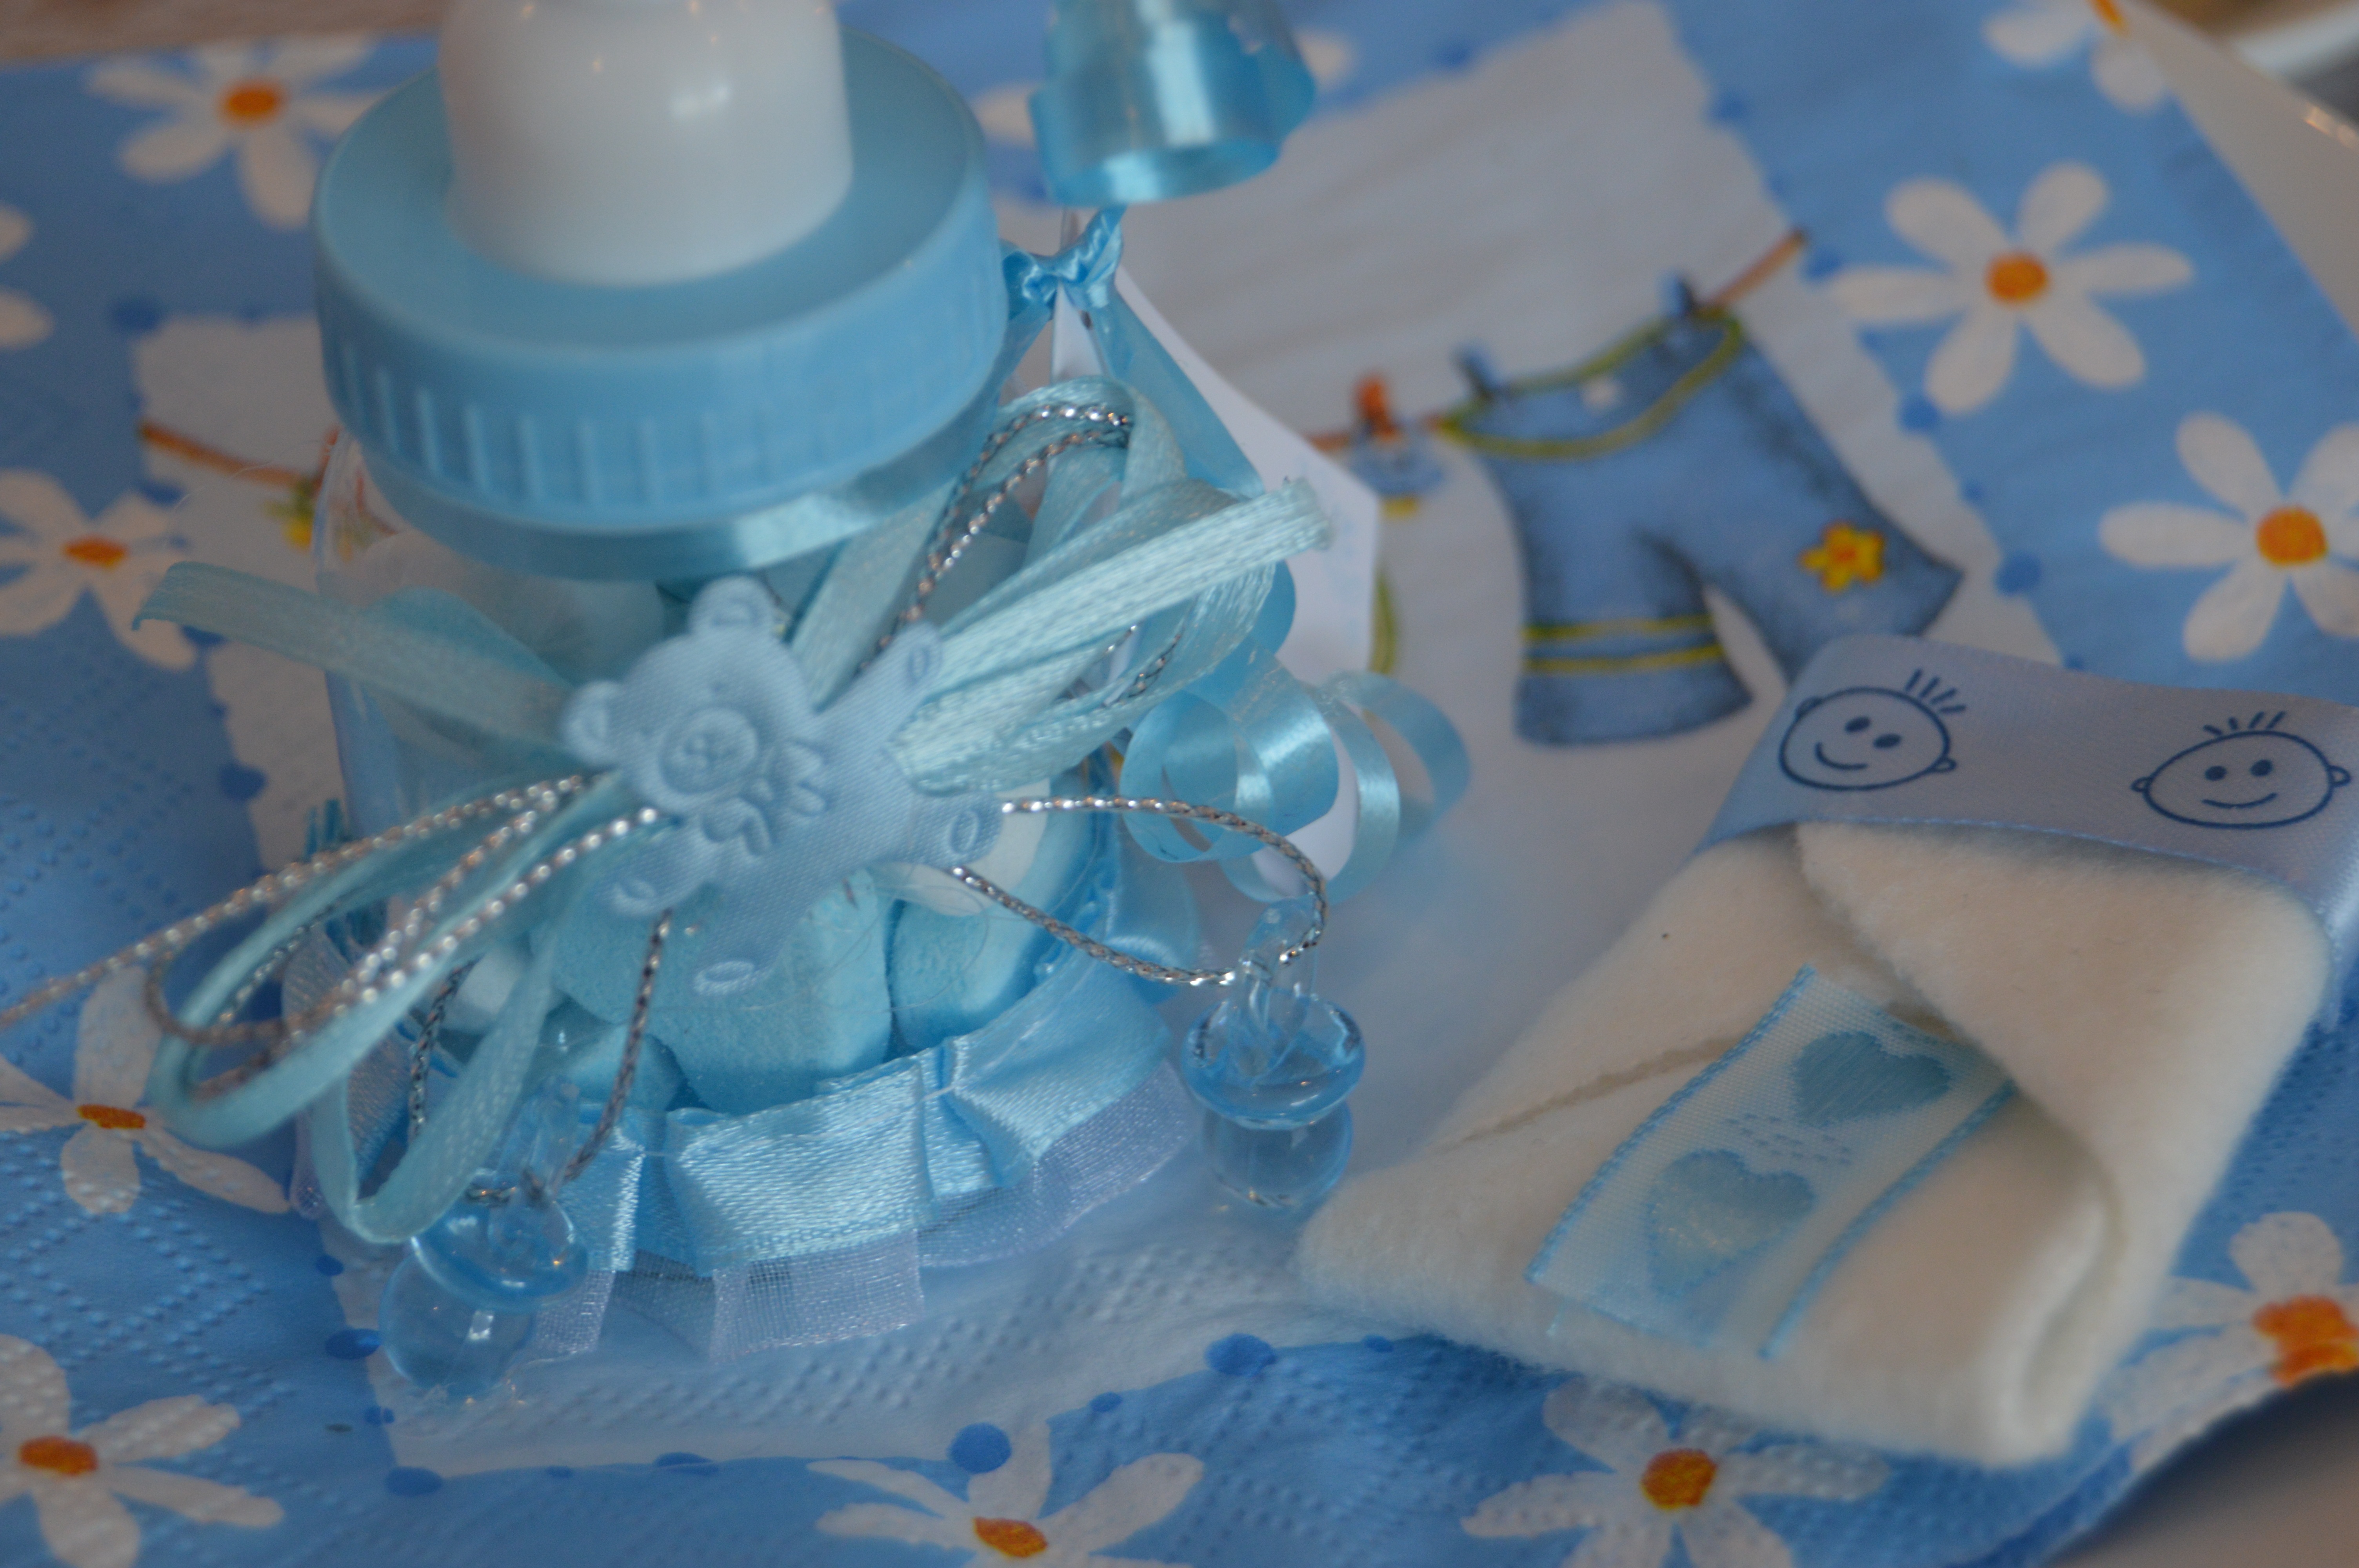
flower, petal, boy, cute, gift, food, child, bottle, blue, dessert, cake, baby, cradle, icing, party, mama, fondant, cupcakes, birth, diaper, pacifier, sugar paste, teat, cake decorating, baby shower